Kaagapujandar

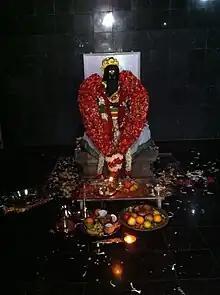
Consecrated at Kaga Ashram, Thiruvannamalai, India

Sri Kaagapujandar or Kakabhushundi (Tamil: காகபுஜண்டர்) is considered to be an eminent siddha in Siddhar tradition, a saint who has reached a particularly high degree of physical and spiritual perfection. According to legends he lived around the 7th century CE. The jeeva samadhi of Sri Kaagapujandar is located at the Sornapureeshwar Temple in Thenponparapi village, near Chinna salem, Villupuram District. His birth star is Ayilyam. Sri Kaagapujandar was mentioned by Karuvoorar and author K.S.Pillai as one of the 18 siddhars (பதினென் சித்தர்கள்).